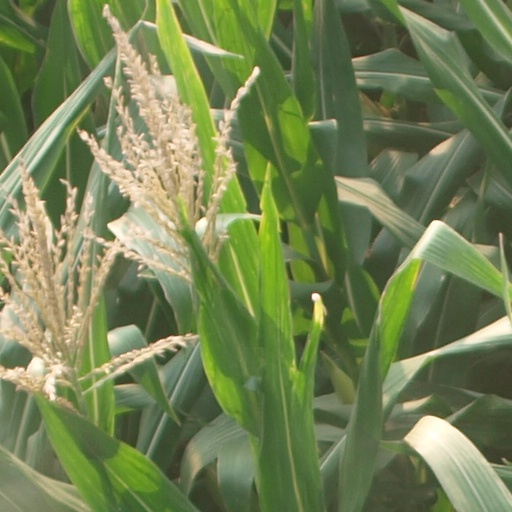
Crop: maize; corn